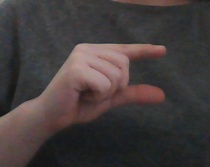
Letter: dal